Buryat language

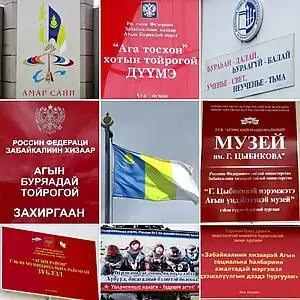
Examples of Buryat usage in Aginskoie public space

Buryat or Buriat, known in foreign sources as the Bargu-Buryat dialect of Mongolian, and in pre-1956 Soviet sources as Buryat-Mongolian, is a variety of the Mongolic languages spoken by the Buryats and Bargas that is classified either as a language or major dialect group of Mongolian.